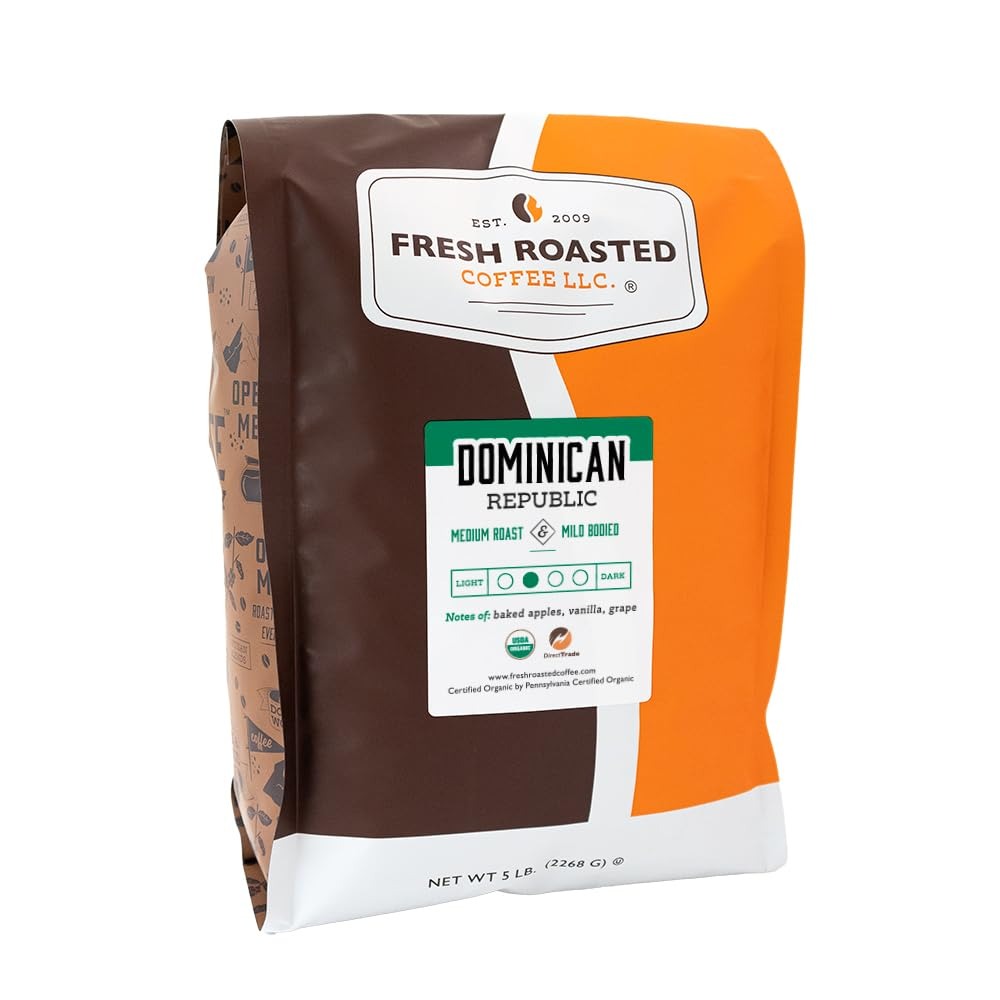
Item Name: Fresh Roasted Coffee, Direct Trade Organic Dominican Republic, 5 lb, Medium Roast, Kosher, Whole Bean
Value: 80.0
Unit: Ounce

Price: 67.49